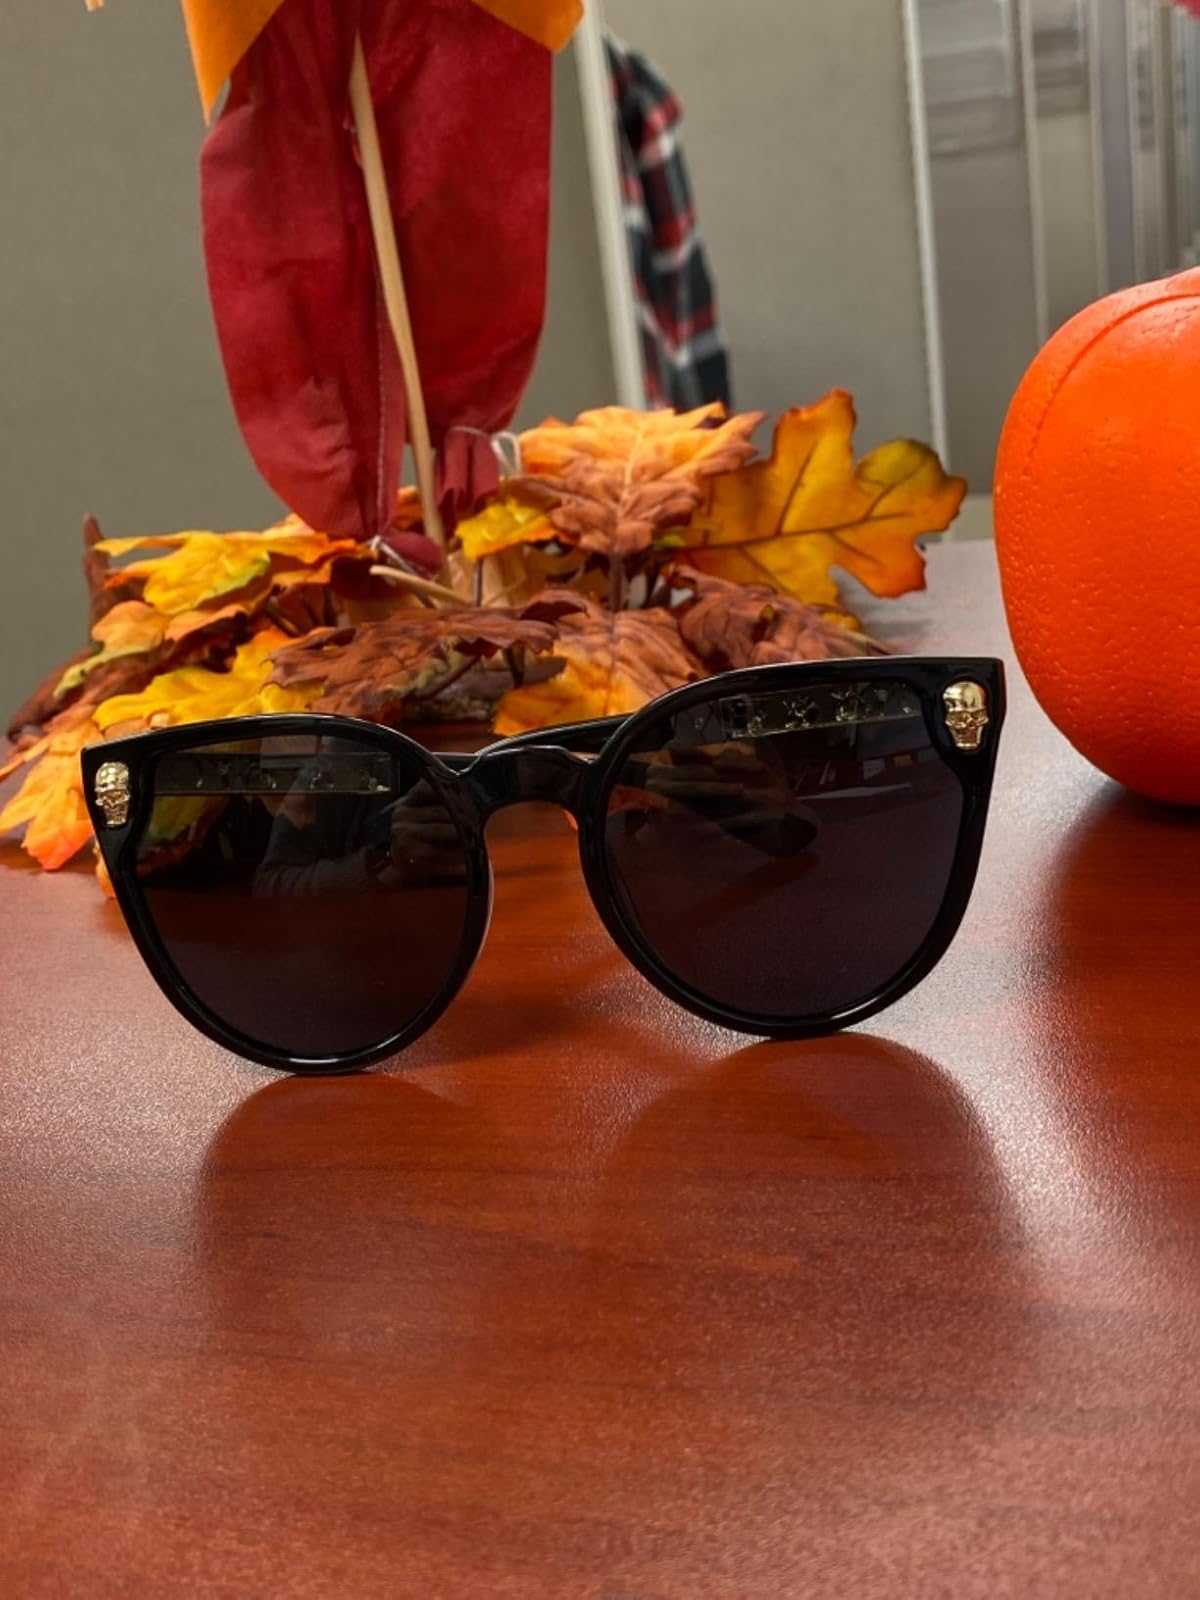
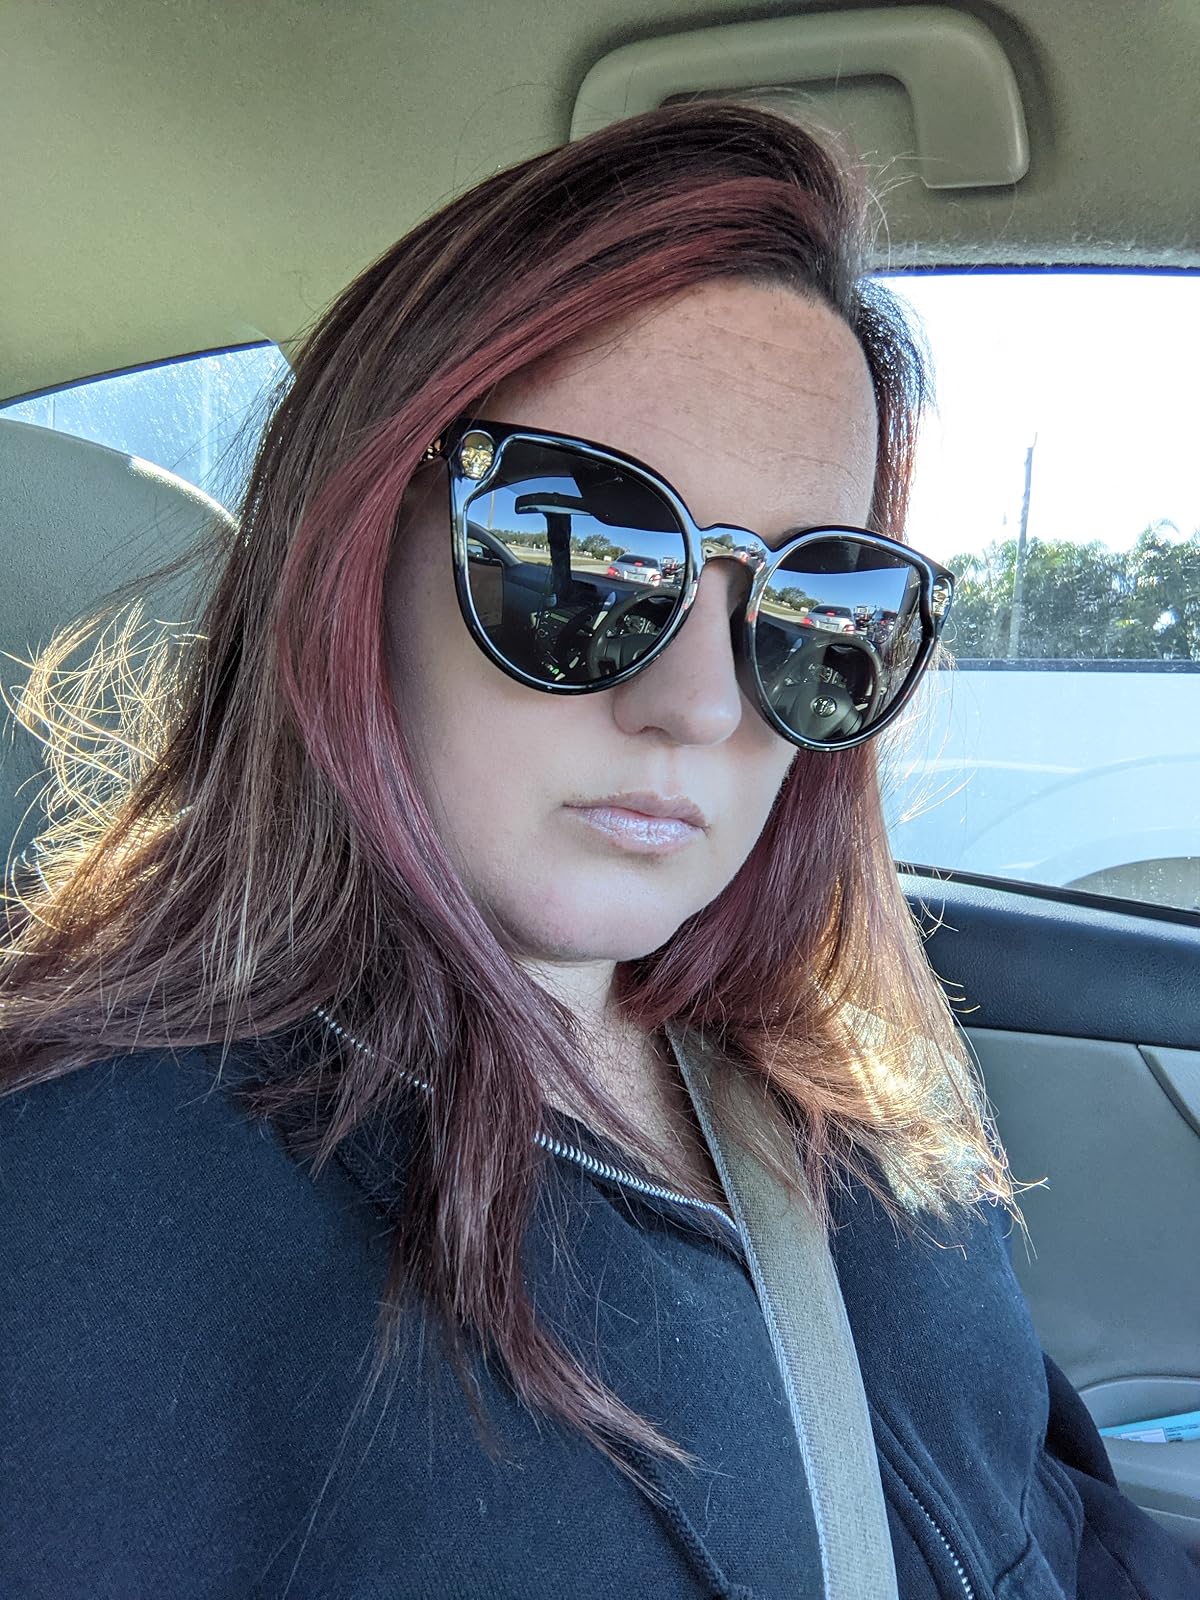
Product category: accessories_sunglasses
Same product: yes